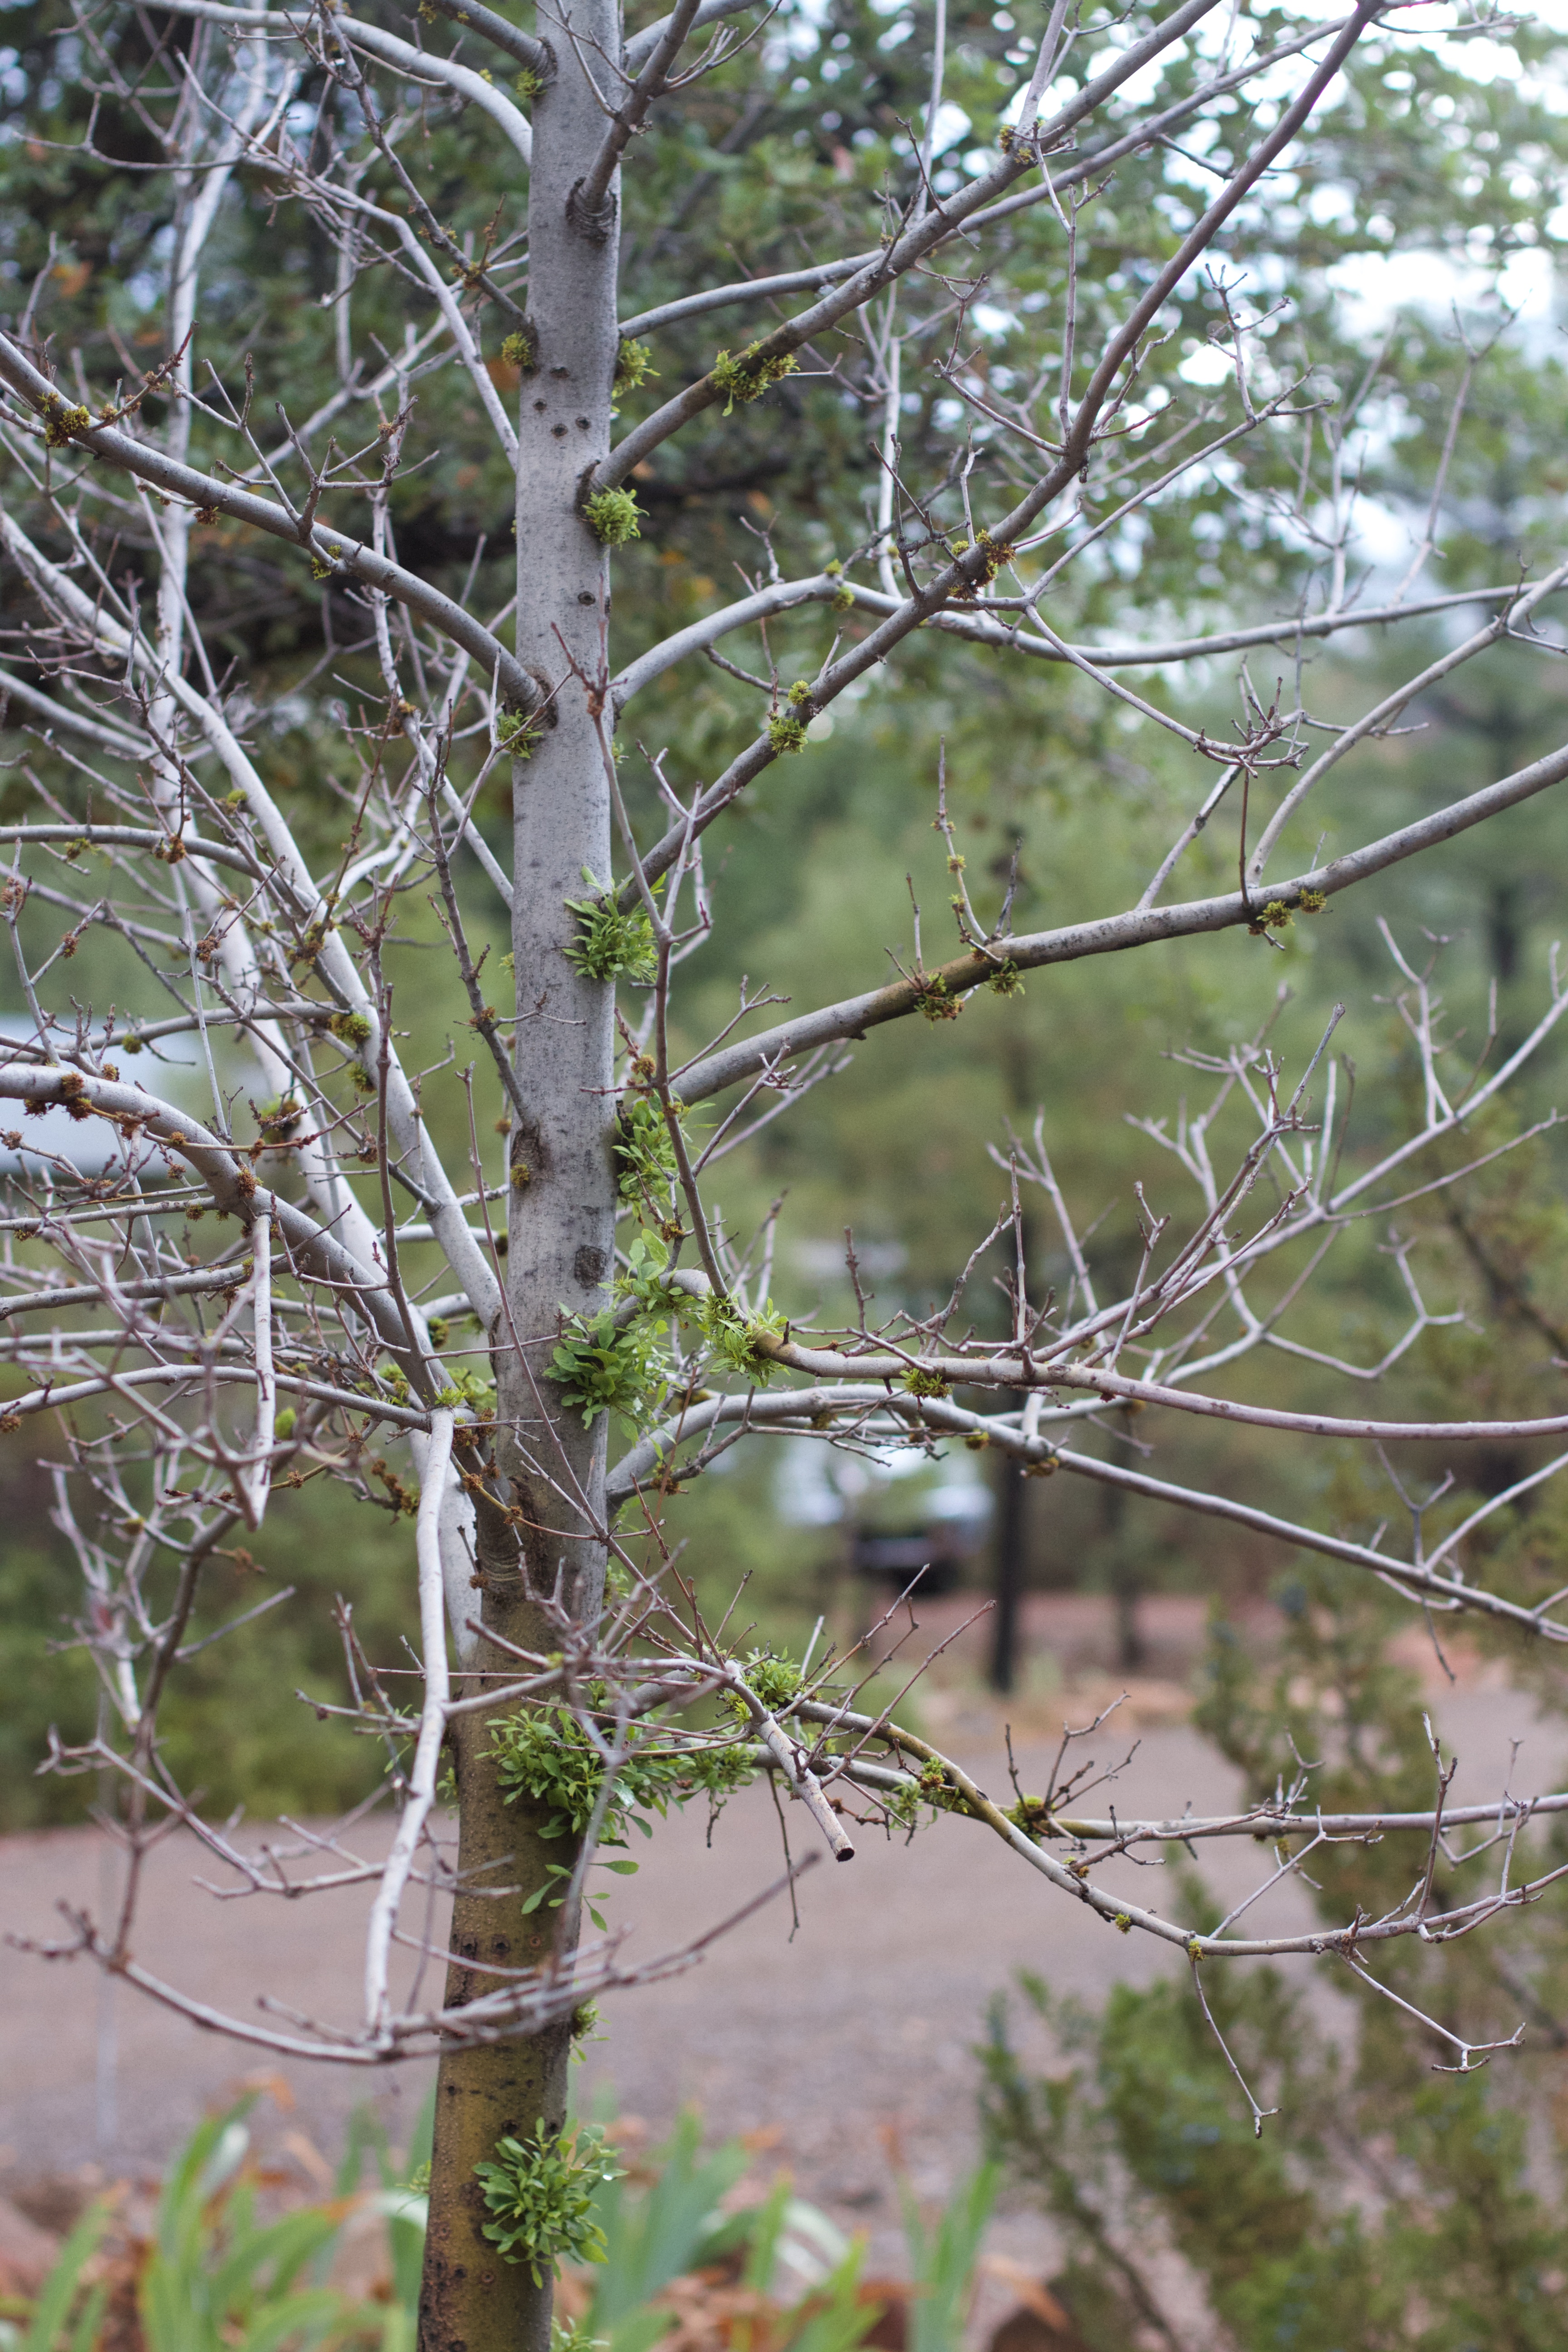
tree, nature, forest, branch, plant, leaf, flower, wildlife, birch, botany, flora, woodland, habitat, natural environment, woody plant